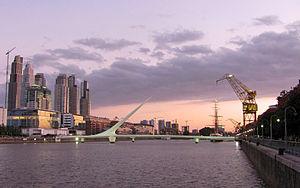
Les Jeux olympiques de la jeunesse de 2018 constituent la 3ᵉ édition des Jeux olympiques de la jeunesse d'été et la 5ᵉ édition des Jeux olympiques de la jeunesse qui se déroule du 6 au 18 octobre 2018.